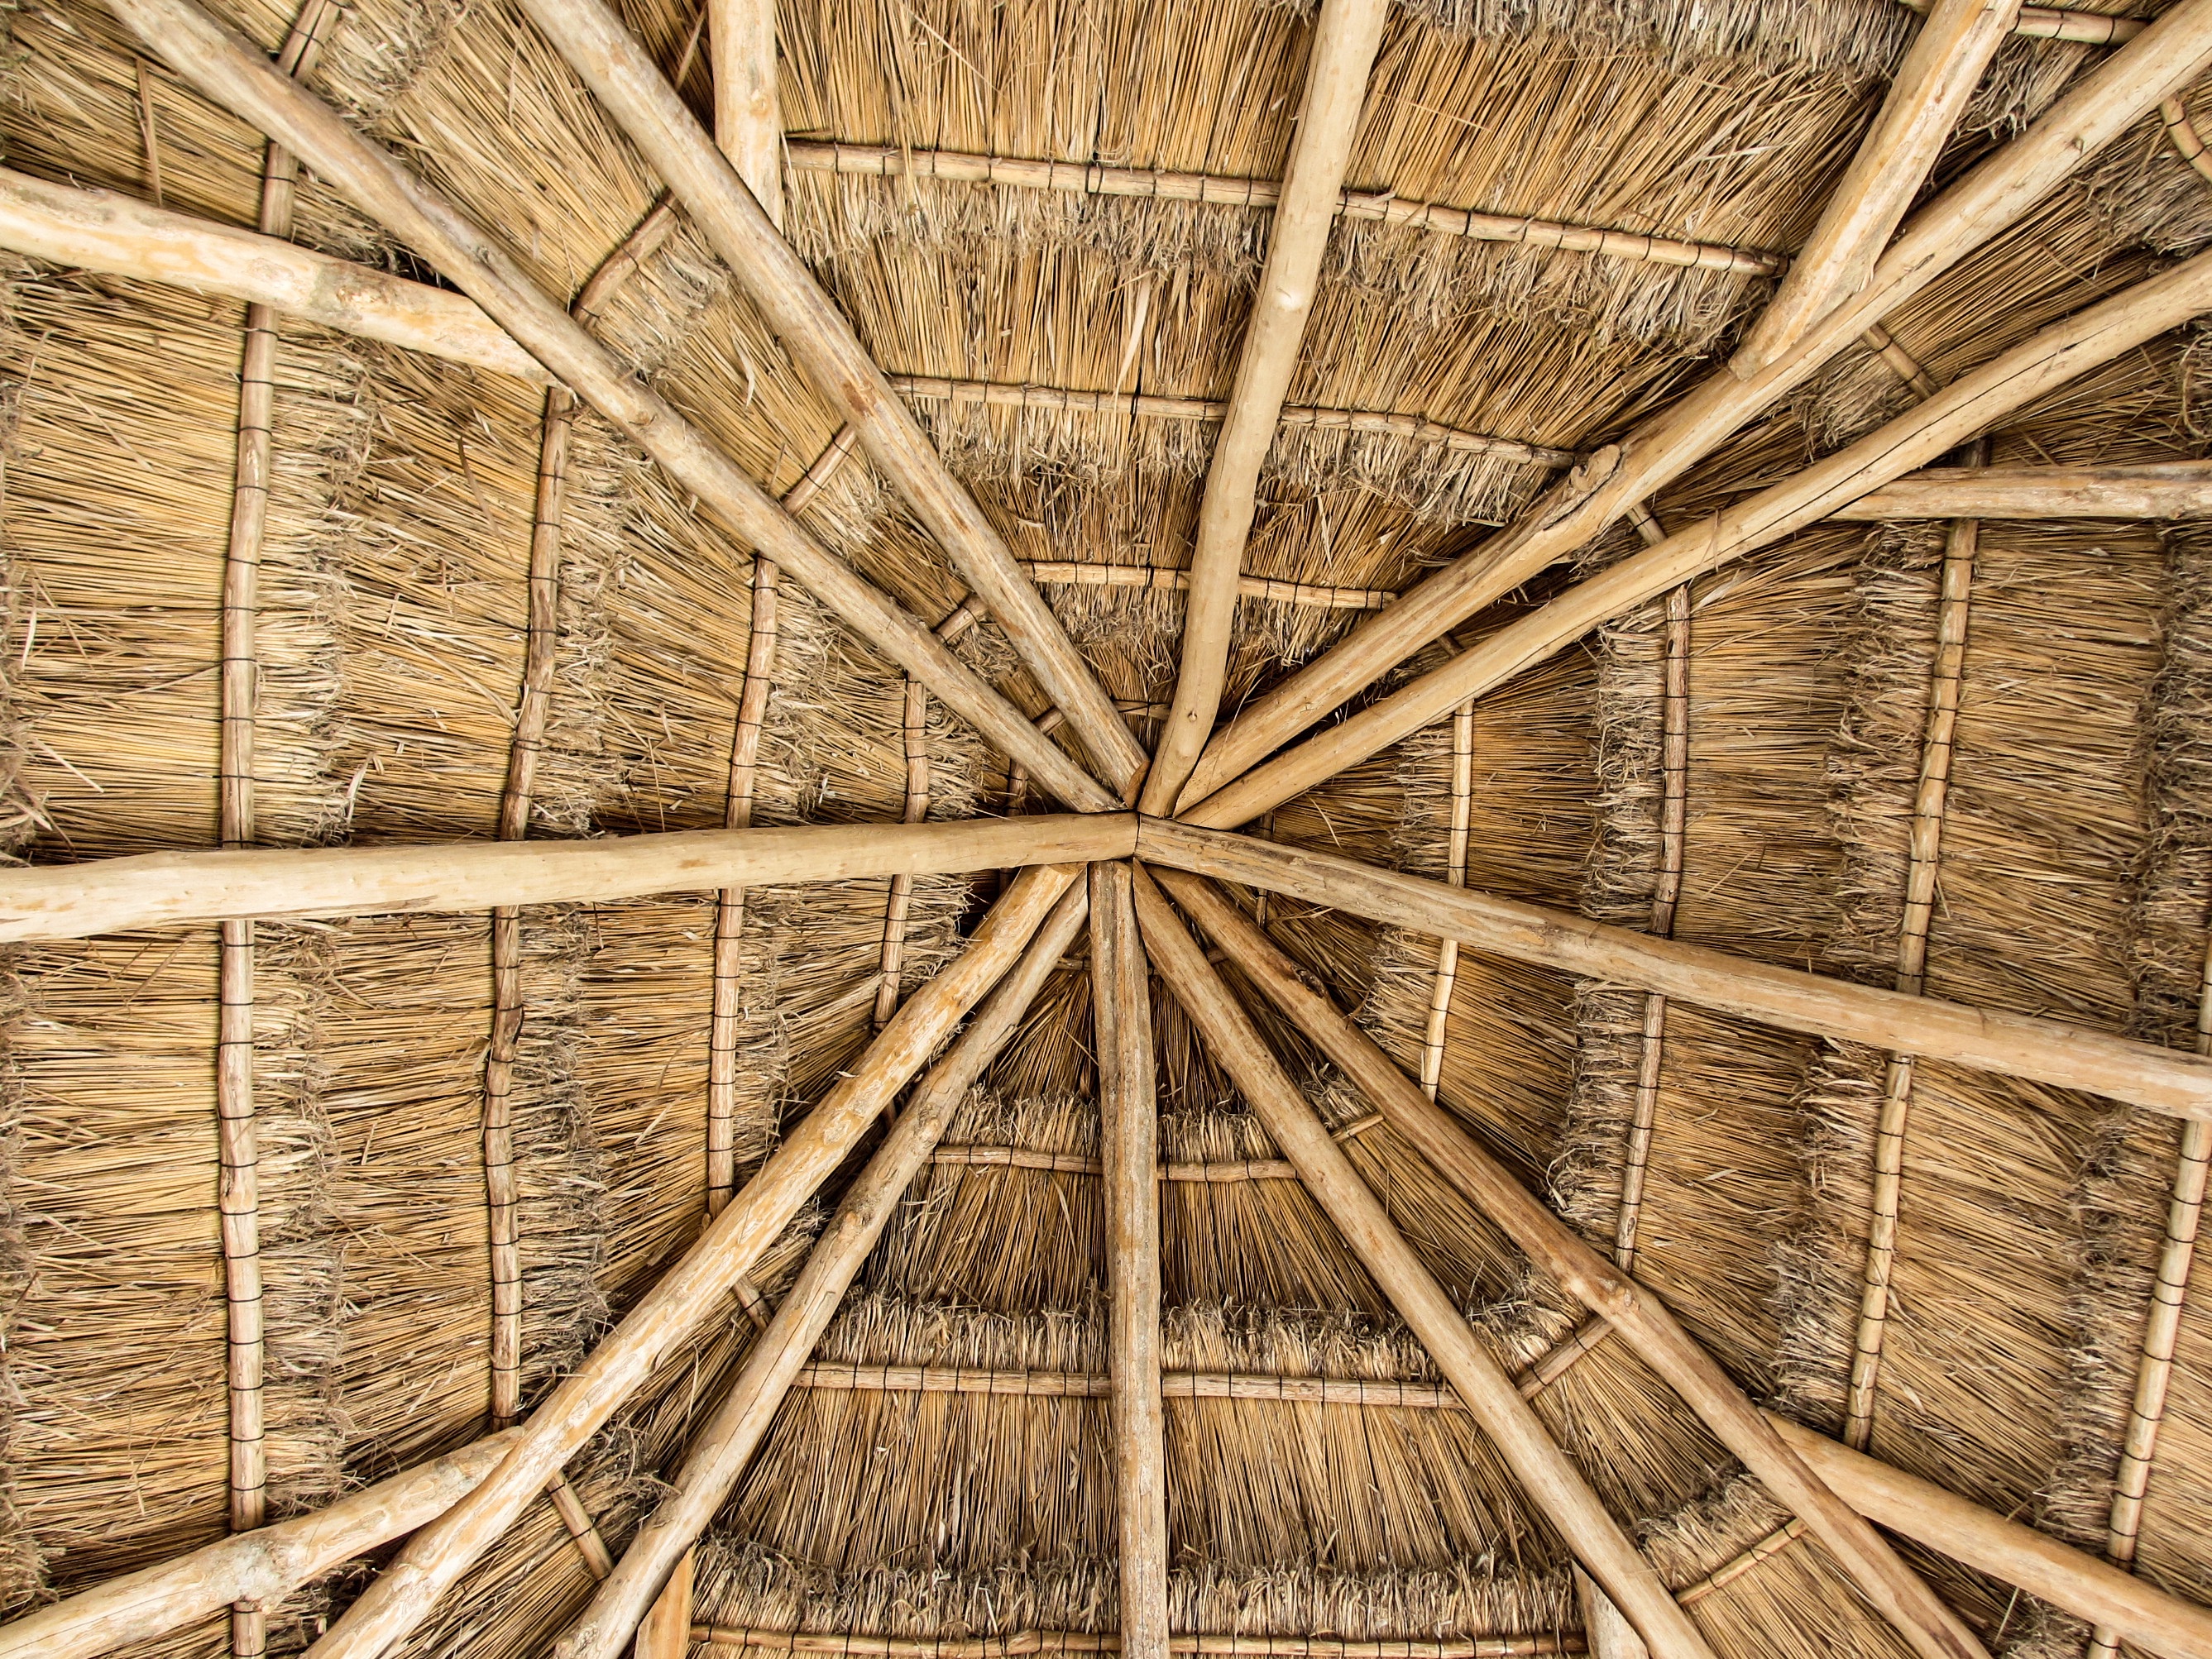
tree, wood, floor, trunk, lumber, symmetry, bamboo, flooring, man made object